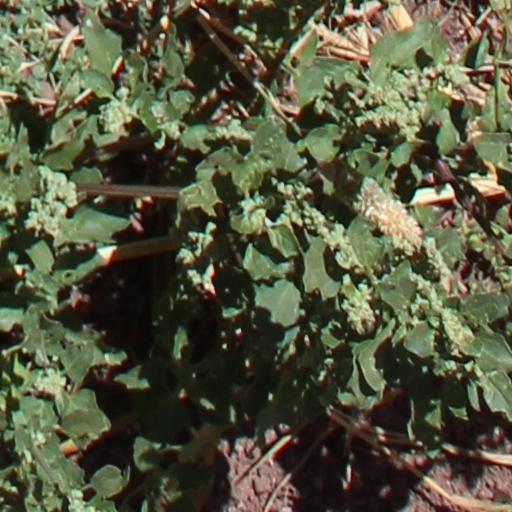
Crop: wheat